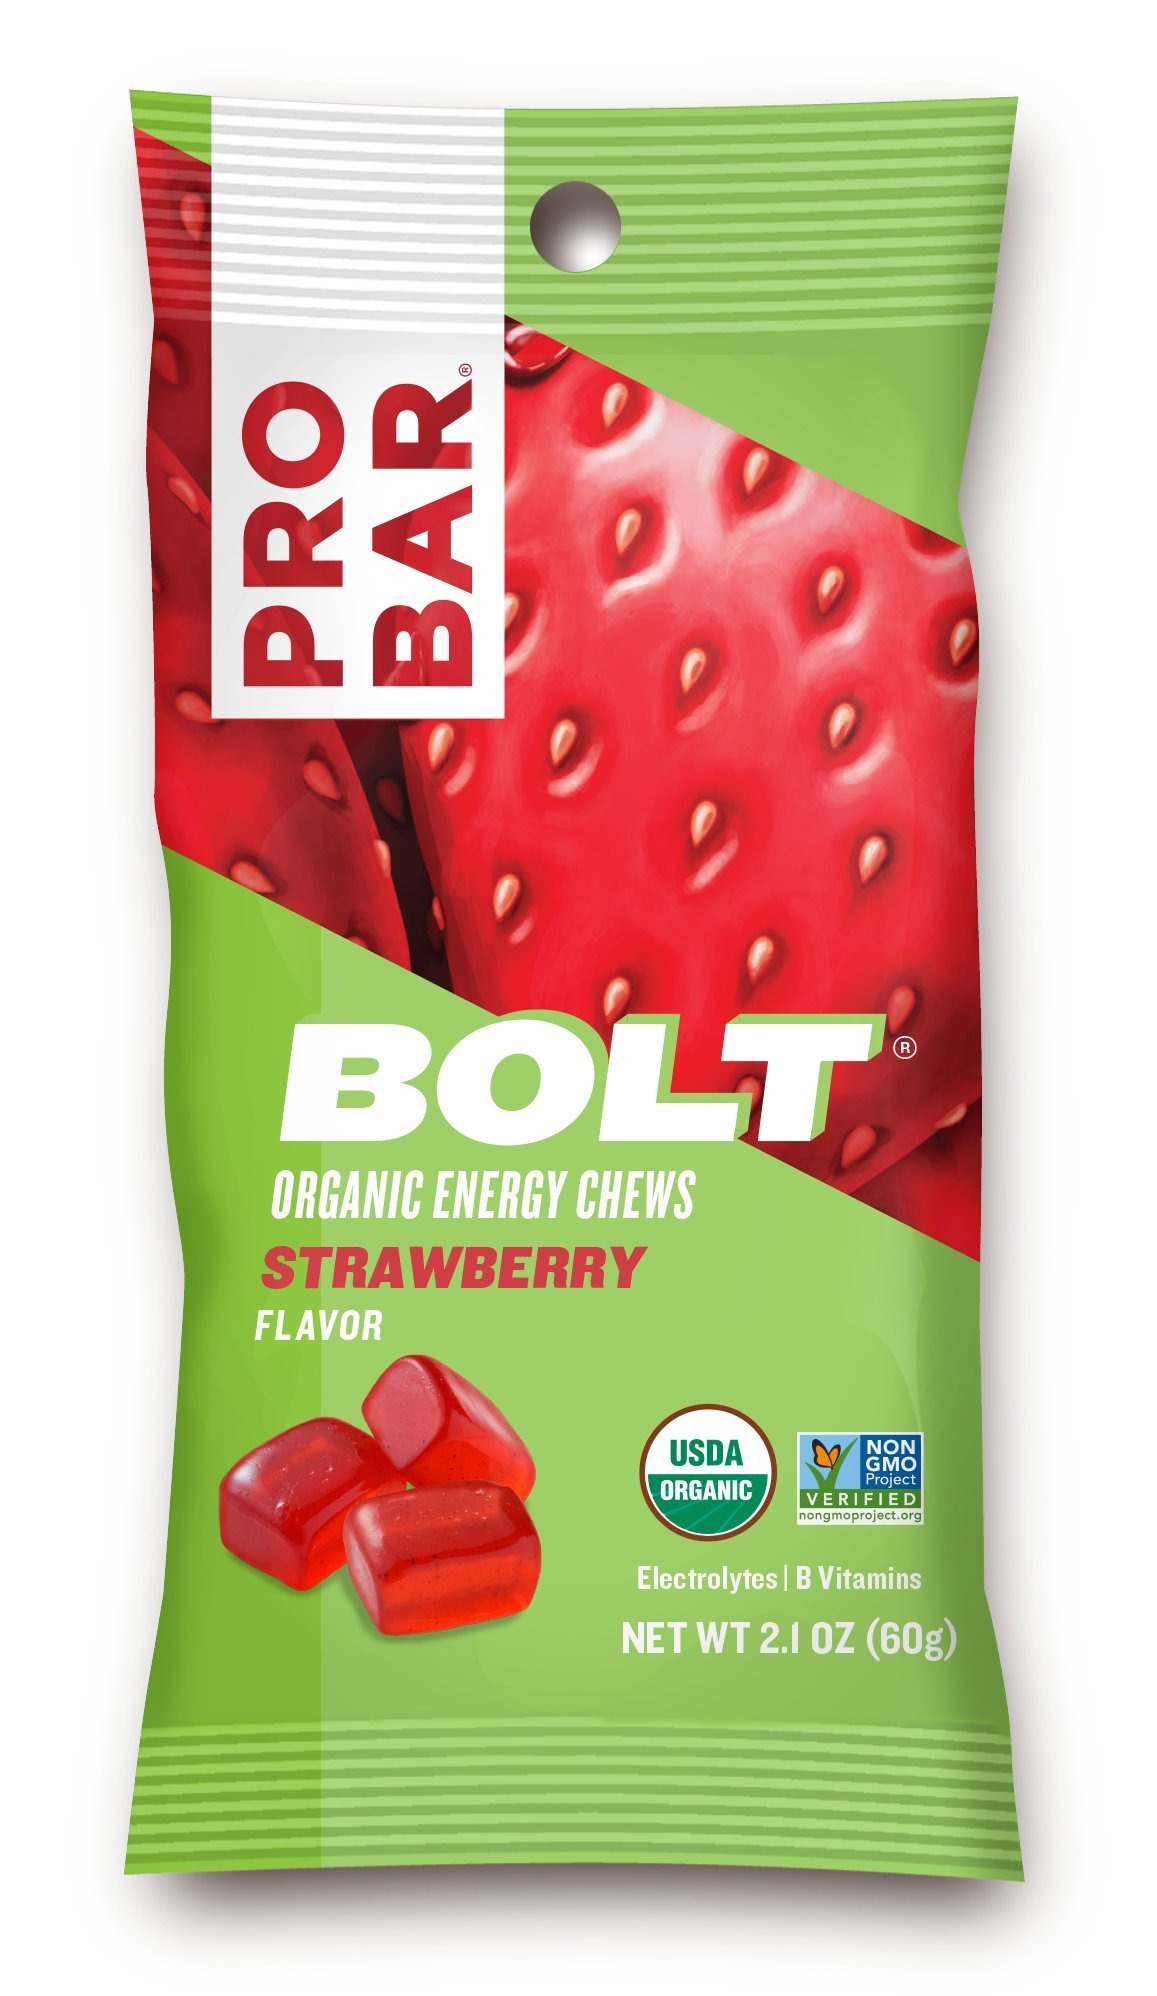
Item Name: PROBAR Bolt Organic Energy Chews, Strawberry, 2.1 oz (Pack of 12)
Bullet Point 1: 24g carbs
Bullet Point 2: USDA organic
Bullet Point 3: Vitamins B & C
Bullet Point 4: Electrolytes
Bullet Point 5: Superfruit blend of acai, pomegranate, & blueberry
Value: 25.2
Unit: Ounce

Price: 29.99